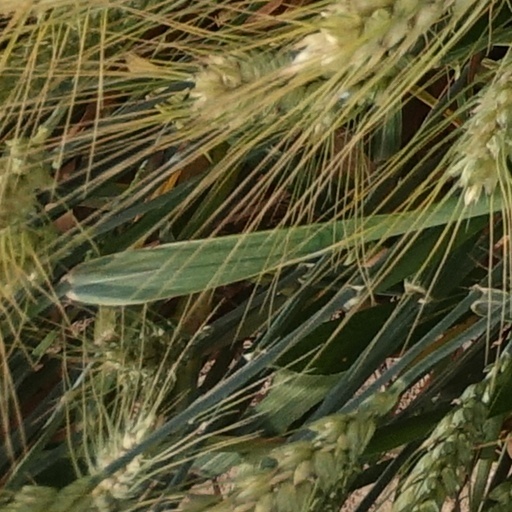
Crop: wheat